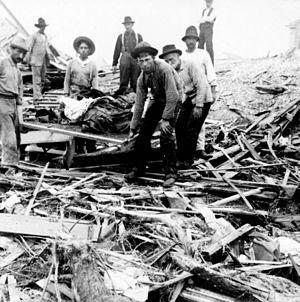
Le 8 septembre 1900, l’ouragan de Galveston atteint le continent américain à la hauteur de la ville côtière de Galveston dans l’État du Texas. Ses vents atteignent une vitesse de 233 kilomètres par heure. Mesuré avec l’échelle de Saffir-Simpson, ce cyclone tropical est rangé dans la catégorie 4. Il a causé des dégâts massifs et fait entre 6 000 et 12 000 victimes, le nombre le plus souvent cité étant de 8 000 personnes. Il s'agit du troisième ouragan atlantique le plus meurtrier après le Grand ouragan de 1780 et l'ouragan Mitch de 1998. Comme ces derniers n'ont pas affecté les États-Unis, l'ouragan de Galveston est toujours le cyclone tropical le plus meurtrier de l'histoire de ce pays, et c'était le troisième plus coûteux jusqu'en 2010.